William Francis Ganong

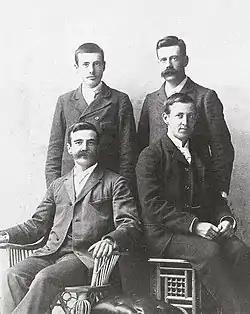
Sons of James H. Ganong, 1895; Walter and Edwin (standing), William and Arthur (seated)

William Francis Ganong was born on February 19, 1864, in Saint John, in what was previously Carleton, in pre-confederation New Brunswick, the eldest child of James Harvey Ganong and Susan E. Brittain, both of whom descended from United Empire Loyalists. He had six younger siblings, including Susan, Arthur, Edwin, and Kit. When he was nine years old, his family moved to St. Stephen where his father, along with his uncle, Gilbert Ganong, established the Ganong Brothers candy factory. It was expected that young William would enter the family business when he came of age, but early on, he showed an interest in the natural world. These interests extended to botany, reading, maps, and exploring the countryside. He was encouraged by his grandfather, who also had a strong interest in nature. He also showed a talent for languages. Through his life he would come to have at least a working knowledge of French, German, Maliseet and Mi'kmaq. He was an early naturalist and by the age of seventeen, he had first-hand knowledge of numerous rivers and coastal areas of New Brunswick as well as the flora and fauna of the province. His explorations would continue throughout his life, both on his own and with one or more companions including Arthur H. Pierce, Mauran I. Furbish and George Upham Hay. He received education from public school in St. Stephen, while attending his last year of high school in Saint John.